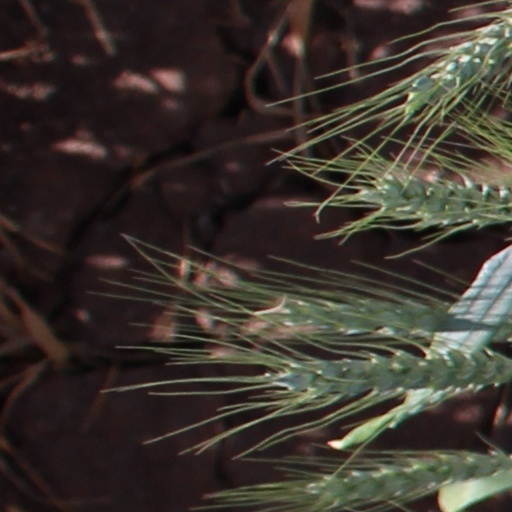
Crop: wheat